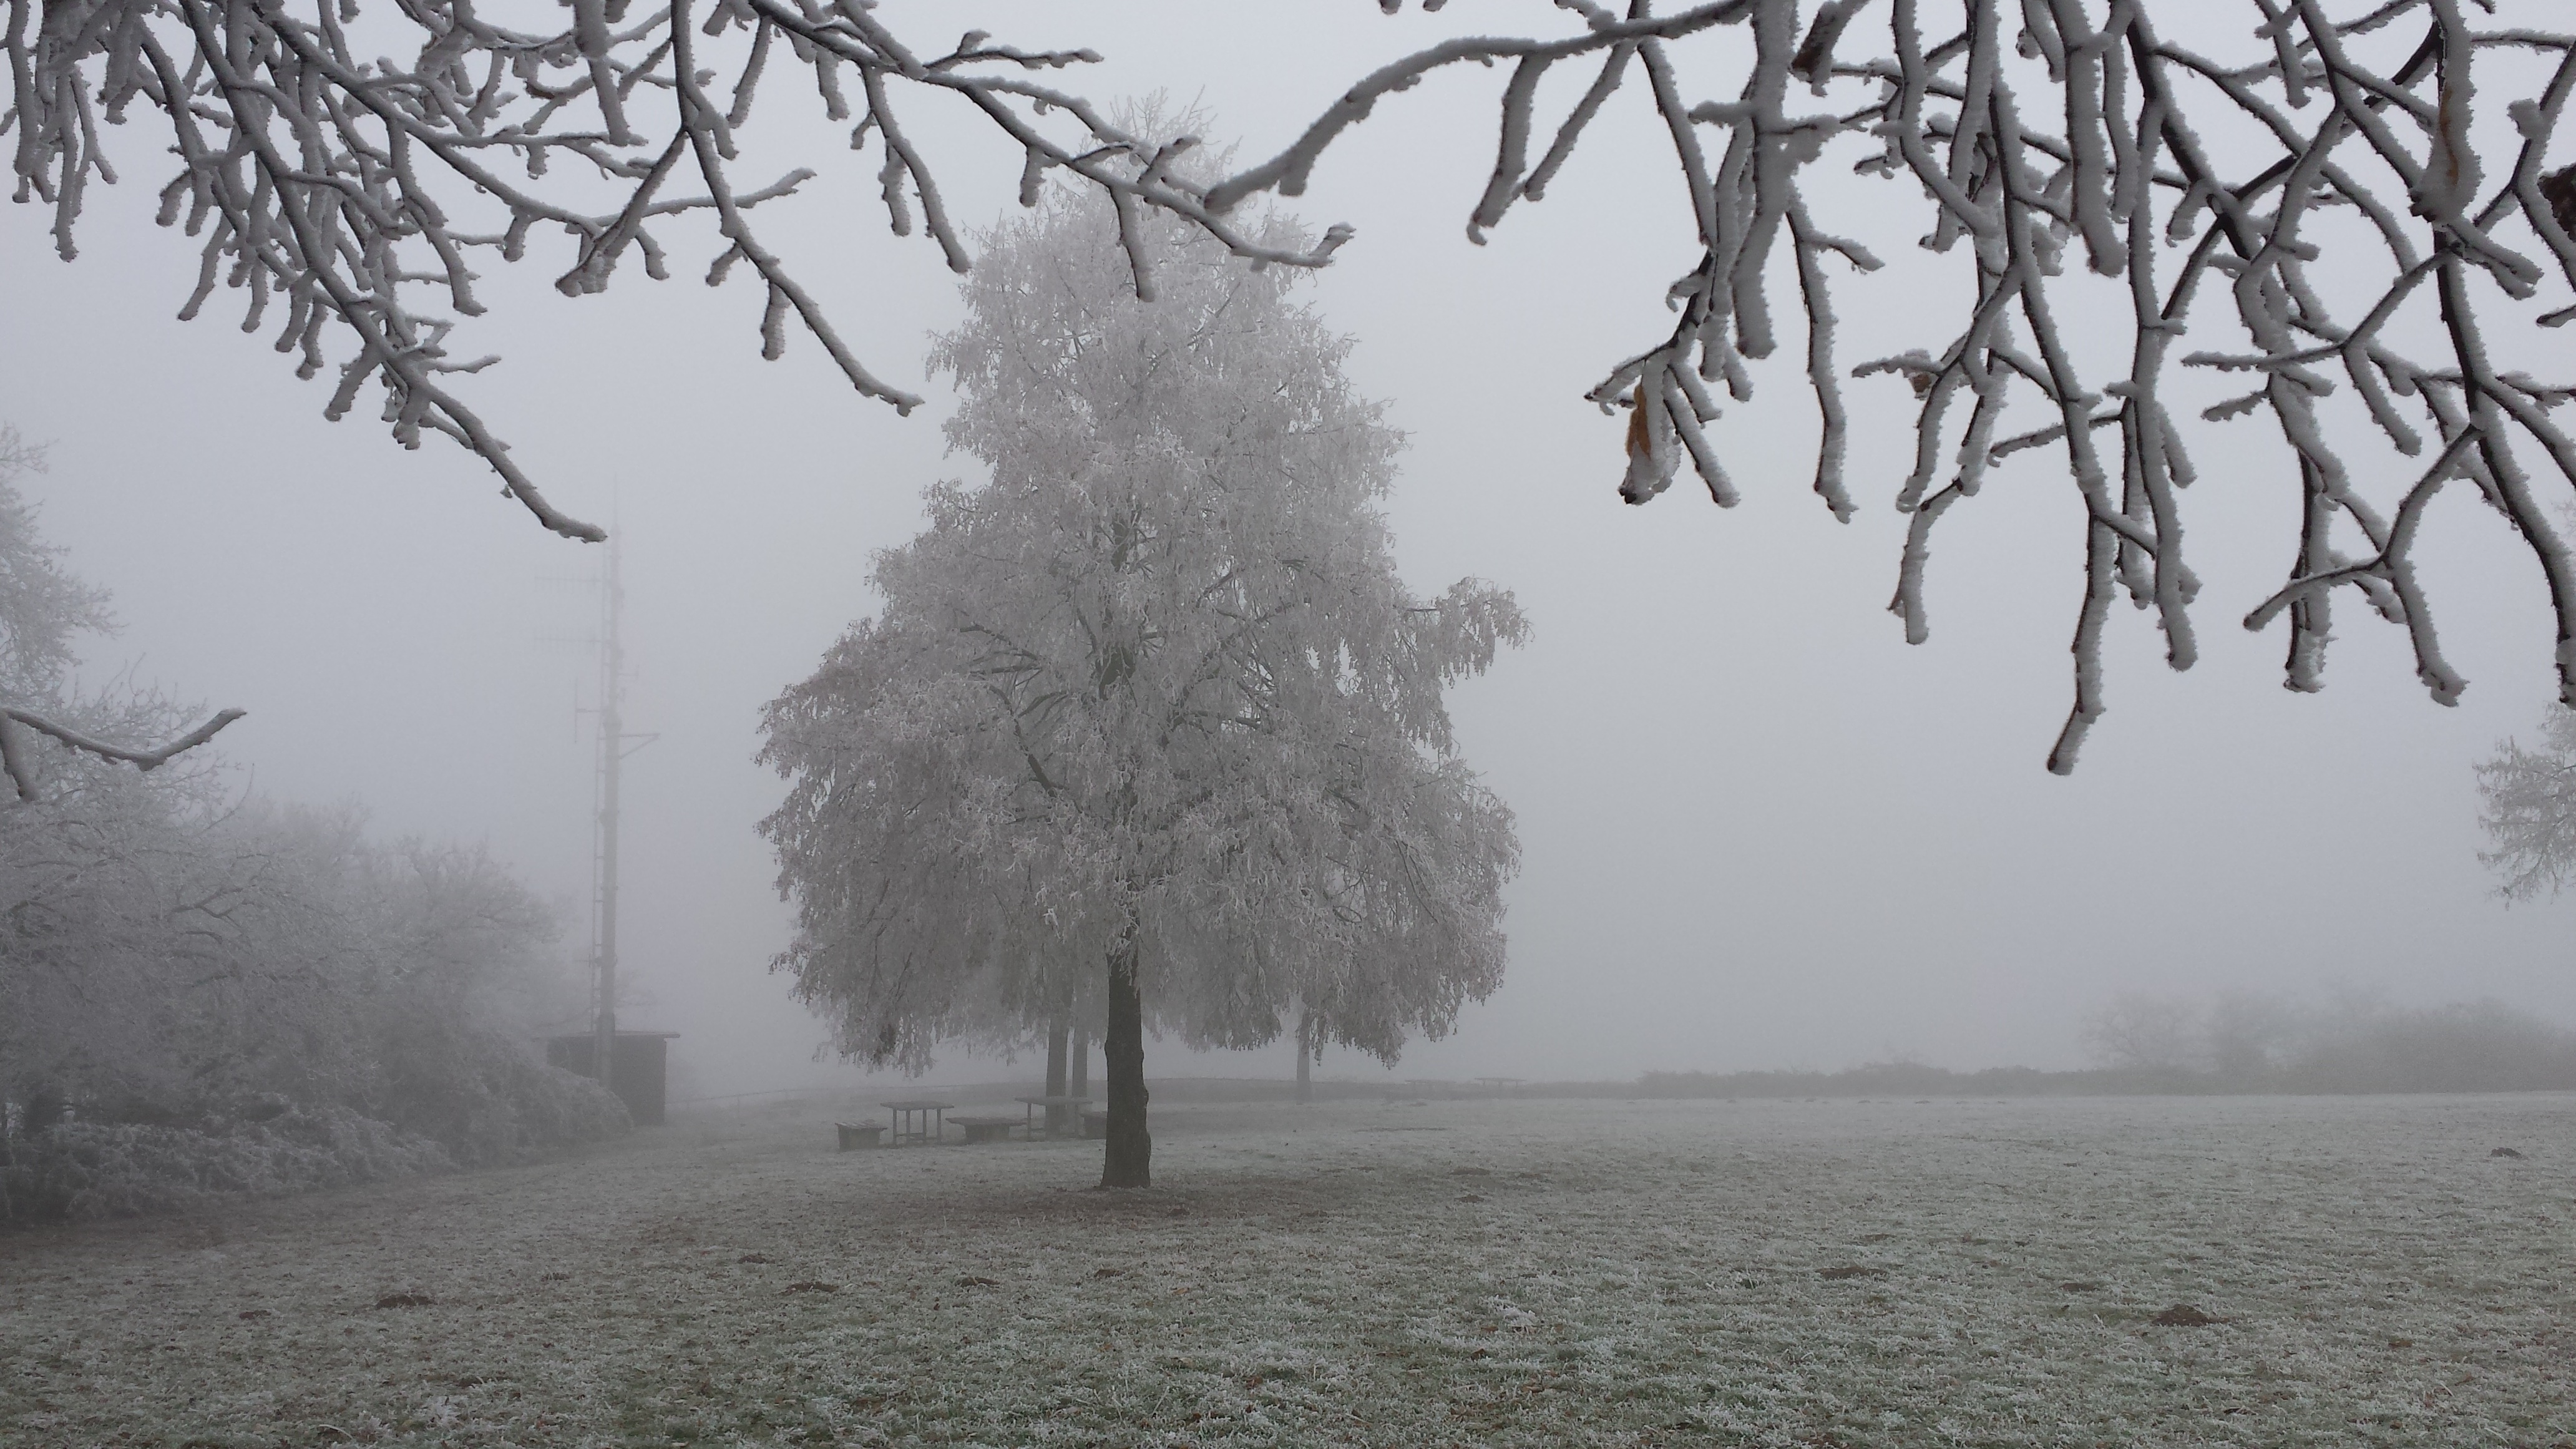
tree, forest, branch, snow, winter, plant, fog, mist, morning, frost, ripe, ice, weather, haze, monochrome, season, blizzard, wintry, freezing, winter mood, atmospheric phenomenon, woody plant, winter storm, morning frost